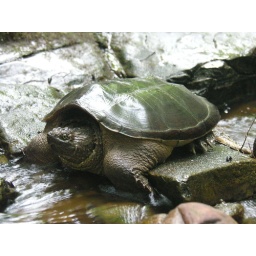
this guy was sitting on the rocks in a mountain creek.